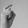
ASL letter: X